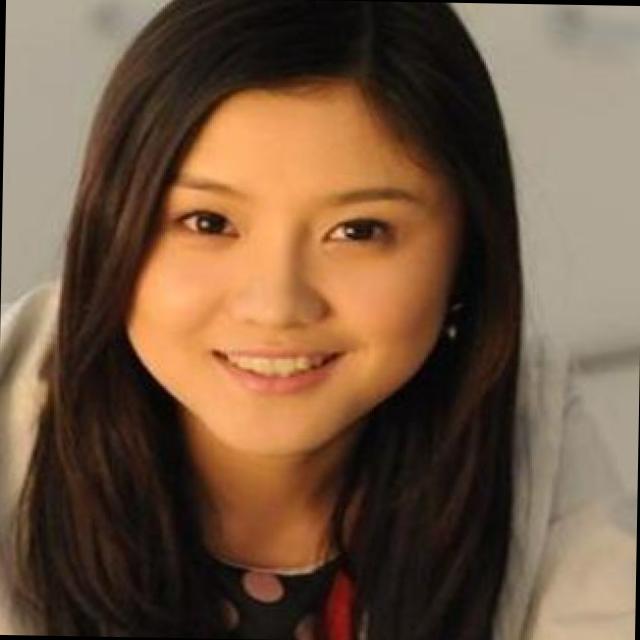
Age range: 21-44